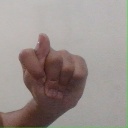
अक्षर: ट